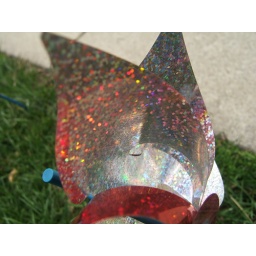
Some of the fiery rainbow glitters in a red and silver pinwheel